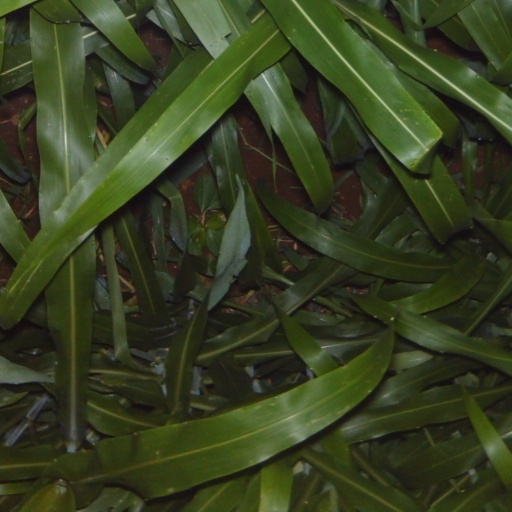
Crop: sorghum